Australia at the 1980 Summer Paralympics

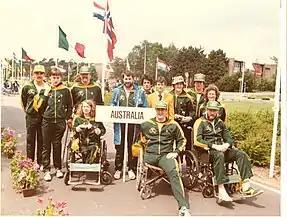

Overall, Australia participated in three out of the four classes, and won medals in six out of the 10 different sports they competed in. Despite Australian Amputee athletes not having a nation body, the previous experience at the Torontolympiad and at the Sydney FESPIC Games provided the motivation for individual athletes to attend Arnhem. No selection trials were held, and the eleven athletes who competed had to cover the expenses of getting to and from the Games themselves. Eleven vision-impaired athletes from Australia also competed in Arnhem. These athletes however, had the advantaged of the Australian Blind Sports Federation, a national body that was formed the same year (1980). This organisation serves to provide support for competitive athletes through encouragement, raising funds, assisting in preparation and helping them get there.